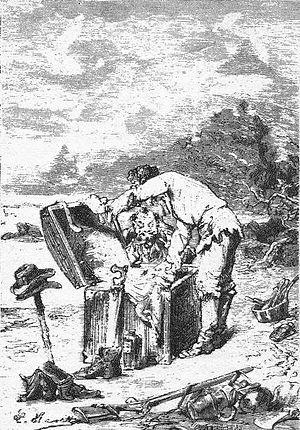
Jules Verne: ""L’École des Robinsons"" (1882), dessins par Léon Benett. Orginal description: Français